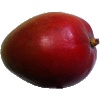
Label: red_mango